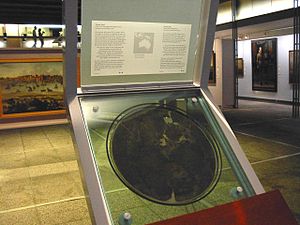
Dirck Hartog
Dirk Hartogs plade på Rijksmuseum Amsterdam
Dirck Hartog var en hollandsk søfarer og opdagelsesrejsende fra det 17. århundrede. Dirck Hartogs ekspedition var den anden europæiske til at gå i land på australsk jord.